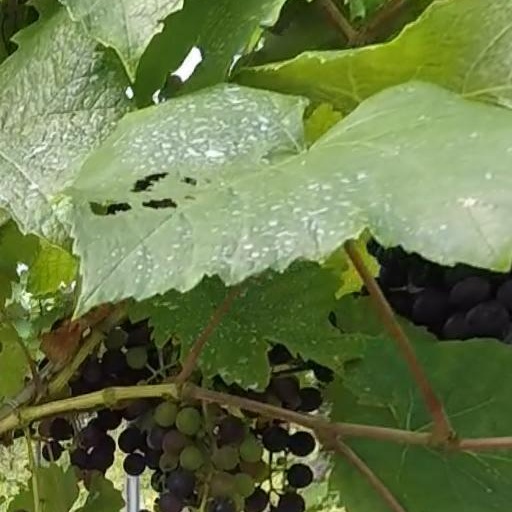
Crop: grape